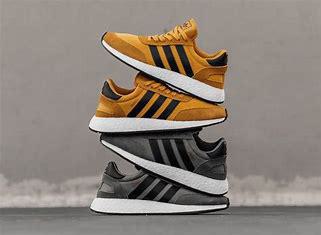
Brand: Adidas
Model: Iniki Runner